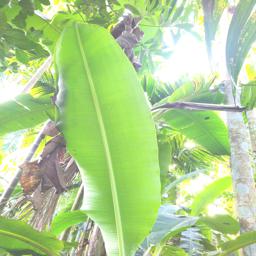
Label: JAHAJI LEAF